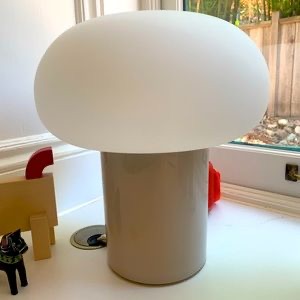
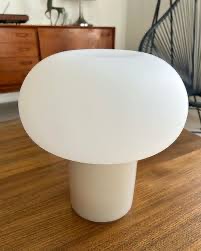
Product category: misc
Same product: yes